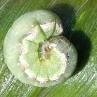
Crop: Onion
Condition: caterpillar-p